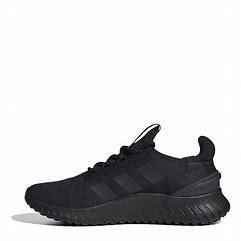
Brand: Adidas
Model: Kaptir